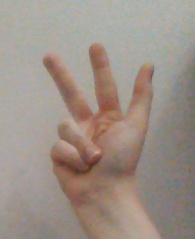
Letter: al